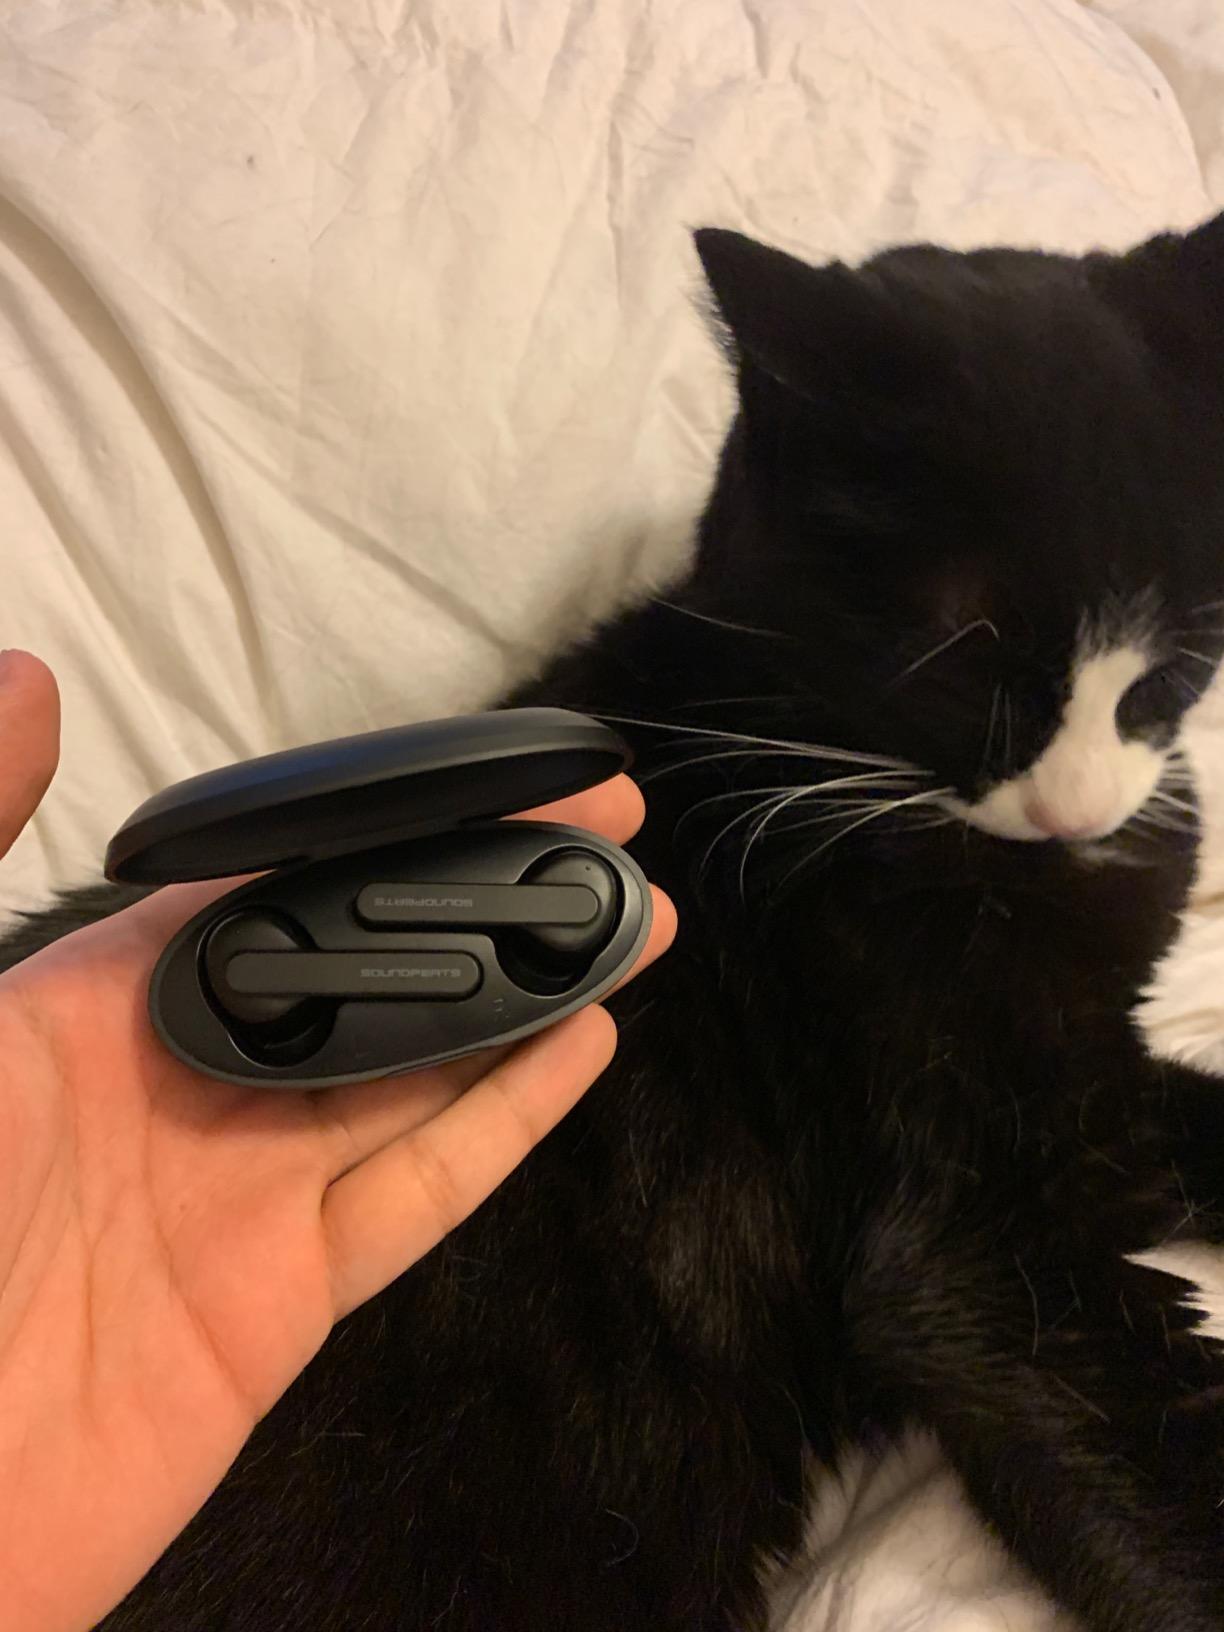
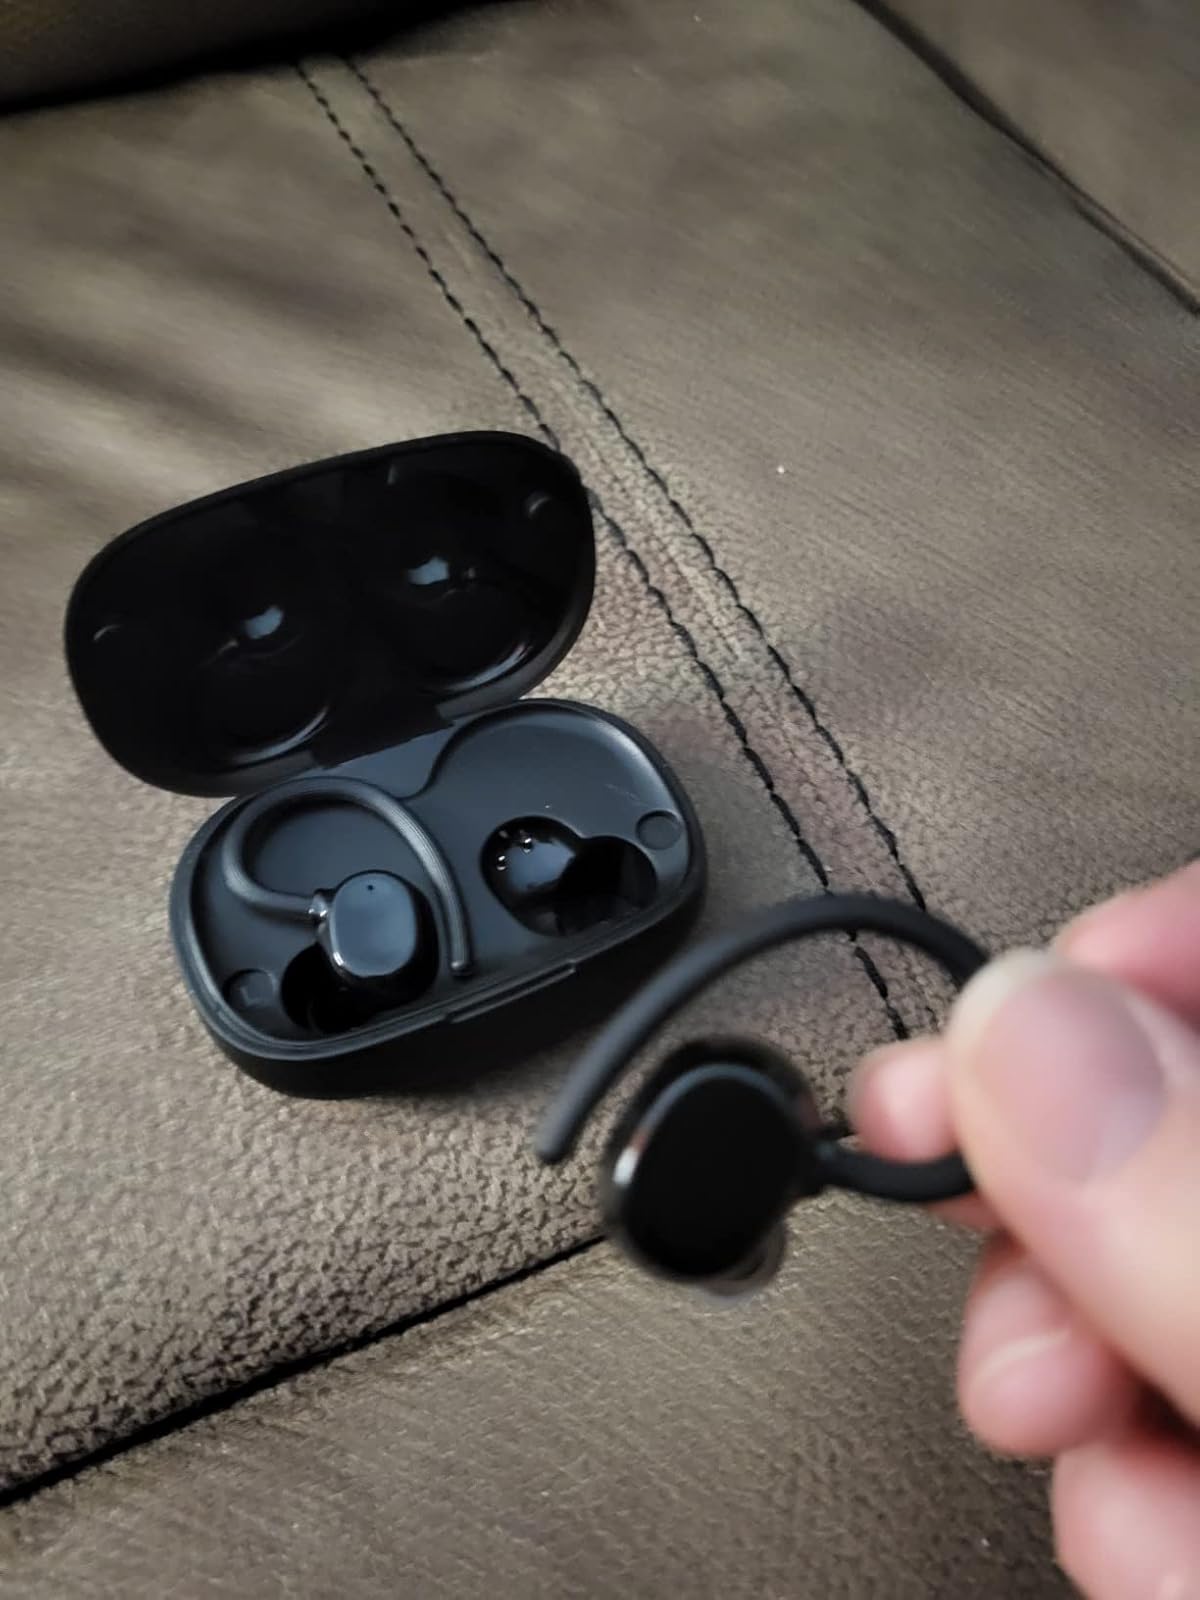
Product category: earbuds
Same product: no